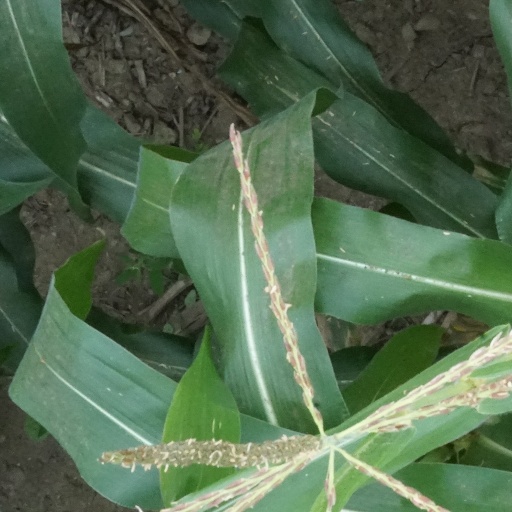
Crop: maize; corn